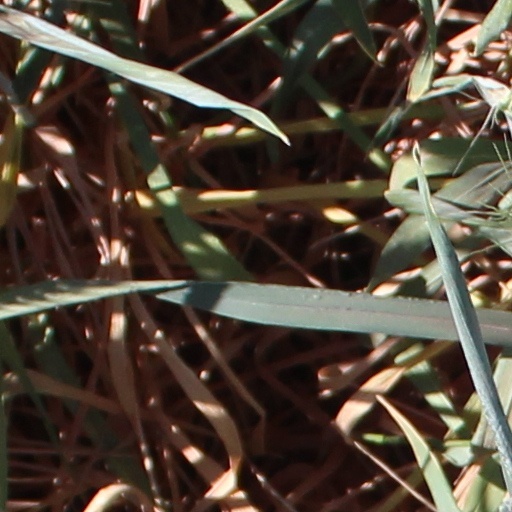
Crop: wheat